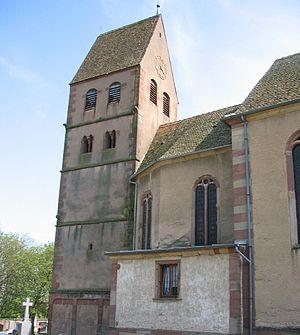
Cet article recense une partie des monuments historiques du Bas-Rhin, en France.